Poverty Point

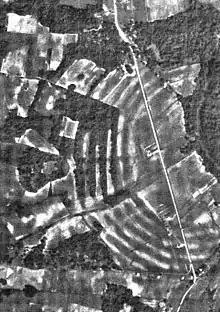
Poverty Point 1938 aerial retouched

Poverty Point State Historic Site/Poverty Point National Monument (16 WC 5) is a prehistoric earthwork constructed by the Poverty Point culture, located in present-day northeastern Louisiana. Evidence of the Poverty Point culture extends throughout much of the Southeastern Woodlands of the Southern United States. The culture extended across the Mississippi Delta and south to the Gulf Coast.